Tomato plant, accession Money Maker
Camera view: vertical (180 deg); turntable rotation: 210 degrees
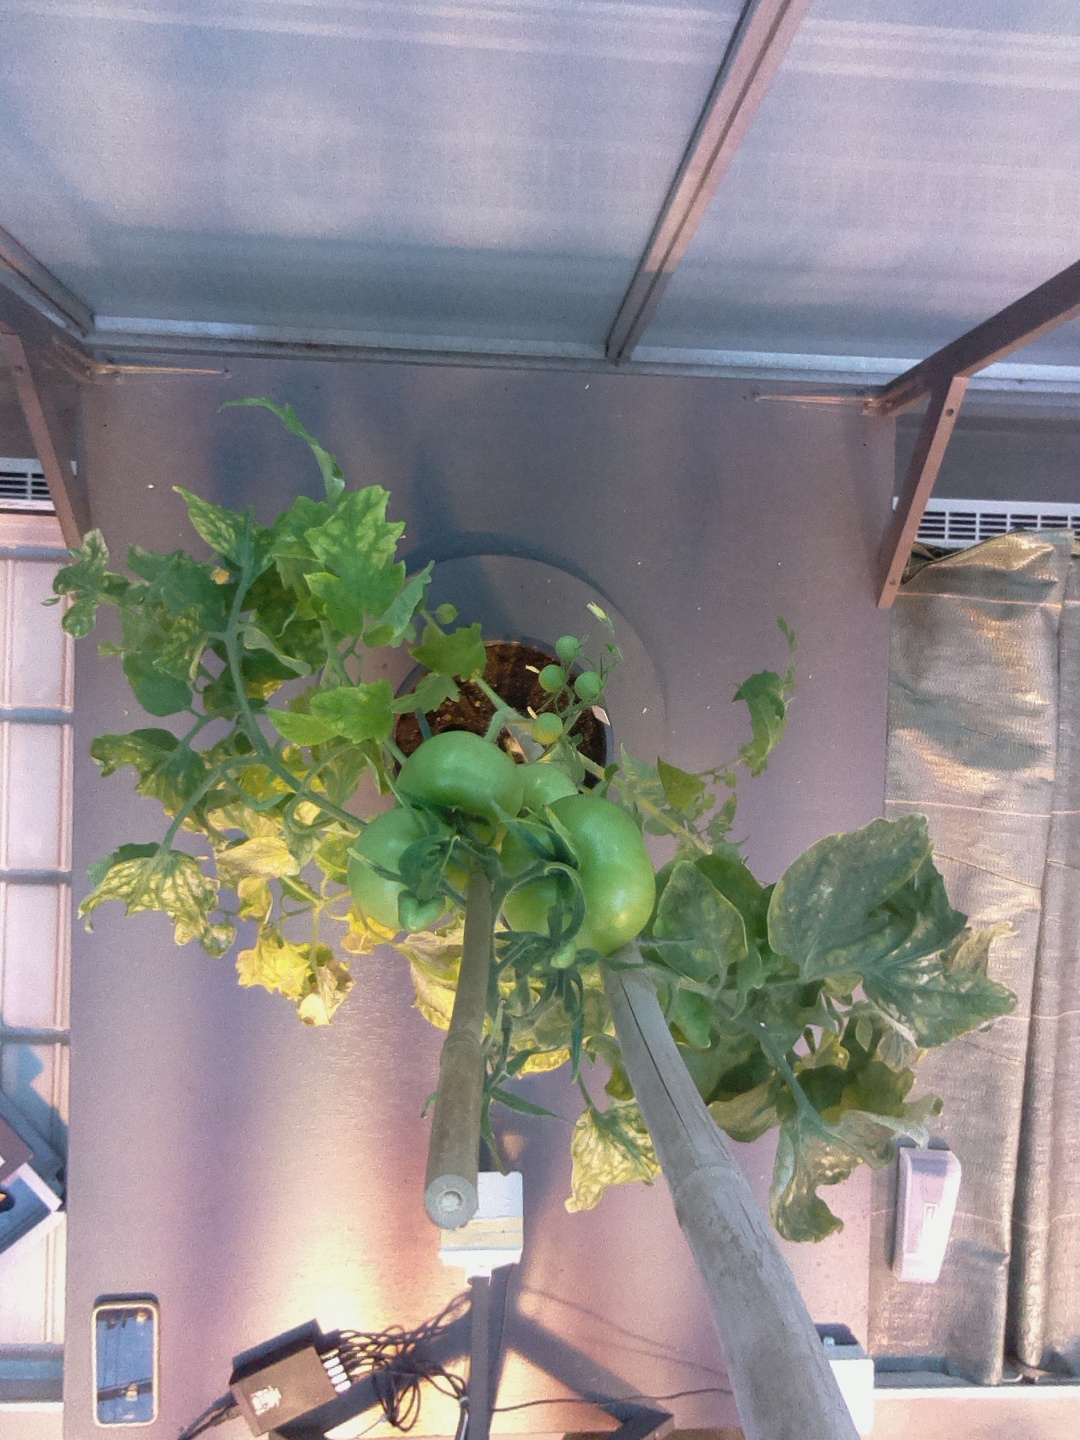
BBCH growth stage 77: 70%-80% of final fruit size